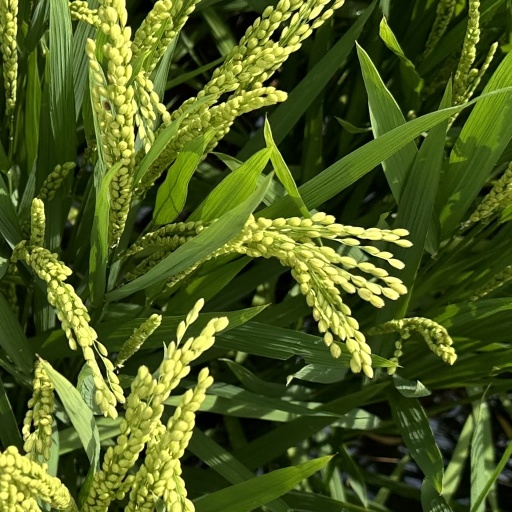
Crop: rice